Raffaele de Courten

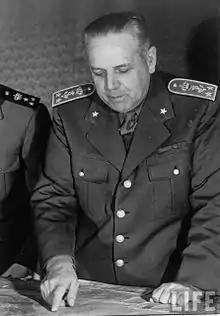

Raffaele de Courten (Milan, 23 September 1888 – Frascati, 23 August 1978) was an Italian admiral. He was the last Chief of Staff of the Italian "Regia Marina" ("Royal Navy").